The Porter Garden Telescope

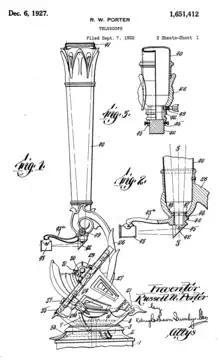
Patent US1651412 (pag.1) of The Porter Garden Telescope (refractor version) by Russell W. Porter

Russell W. Porter designed the telescope starting from previous concepts that he had explored before, with the idea of simplifying and reducing to the minimum the times of transport, assembly, setup and disassembly of conventional personal telescopes. By making a telescope that could stay outdoors permanently, he maximized observing time. On the other hand, it brought together his dream of promoting astronomy among the uninitiated, by embellishing its form to make it attractive to the public, but without endangering the robustness of bronze. Beginners could manipulate it without fear.